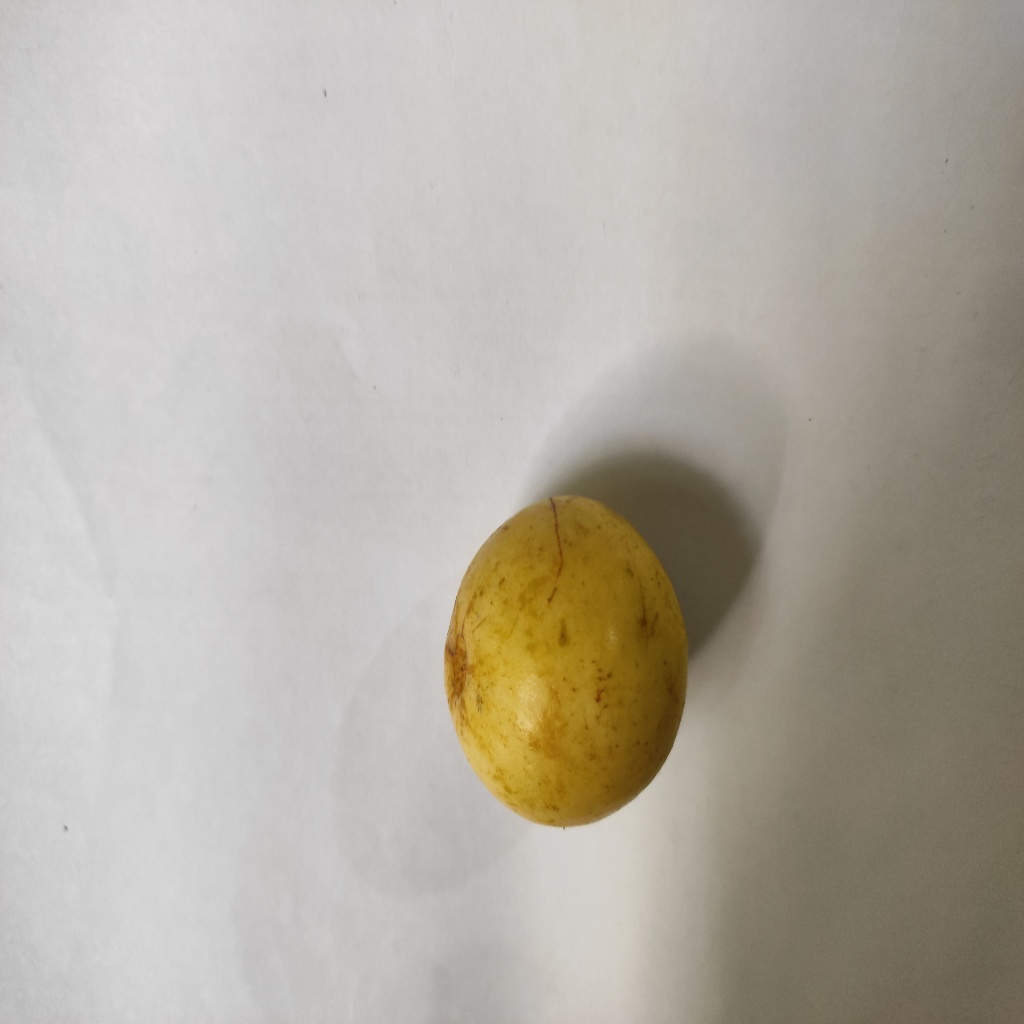
Crop: guava
Quality class: Class_A